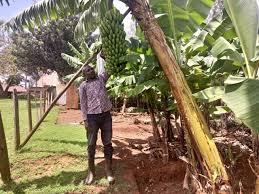
Hii mgomba wa ndizi mwanaume moja ameishika, kando yake kuna nyasi, nyuma yake kuna nyumba.